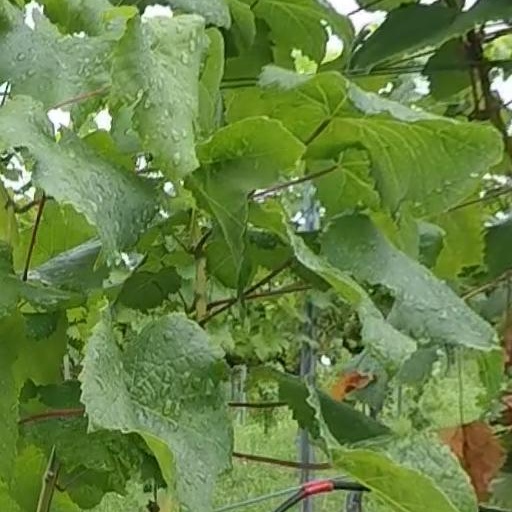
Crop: grape